List of Bakuman characters

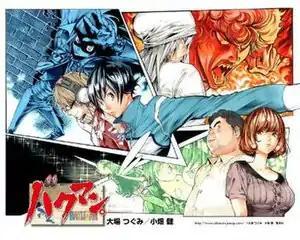
Several characters from "Bakuman" with their manga series behind them. Clockwise from top-left; Akito Takagi and Moritaka Mashiro with "Detective Trap", Shinta Fukuda with "Kiyoshi Knight", Takuro Nakai and Ko Aoki with "Hideout Door"

The "Bakuman" manga series features a cast of characters created by Tsugumi Ohba and Takeshi Obata. The writer of the series, Ohba, developed the basic character traits while Obata, the artist, created the visual character designs. The story follows talented artist Moritaka Mashiro and aspiring writer Akito Takagi, two ninth grade boys who team up to become manga artists, with Mashiro as the illustrator and Takagi as the writer. The majority of the other characters are also involved in the manga industry as artists, editors, or assistants.